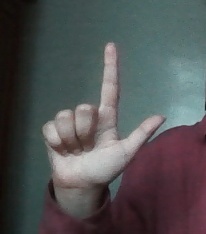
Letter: laam